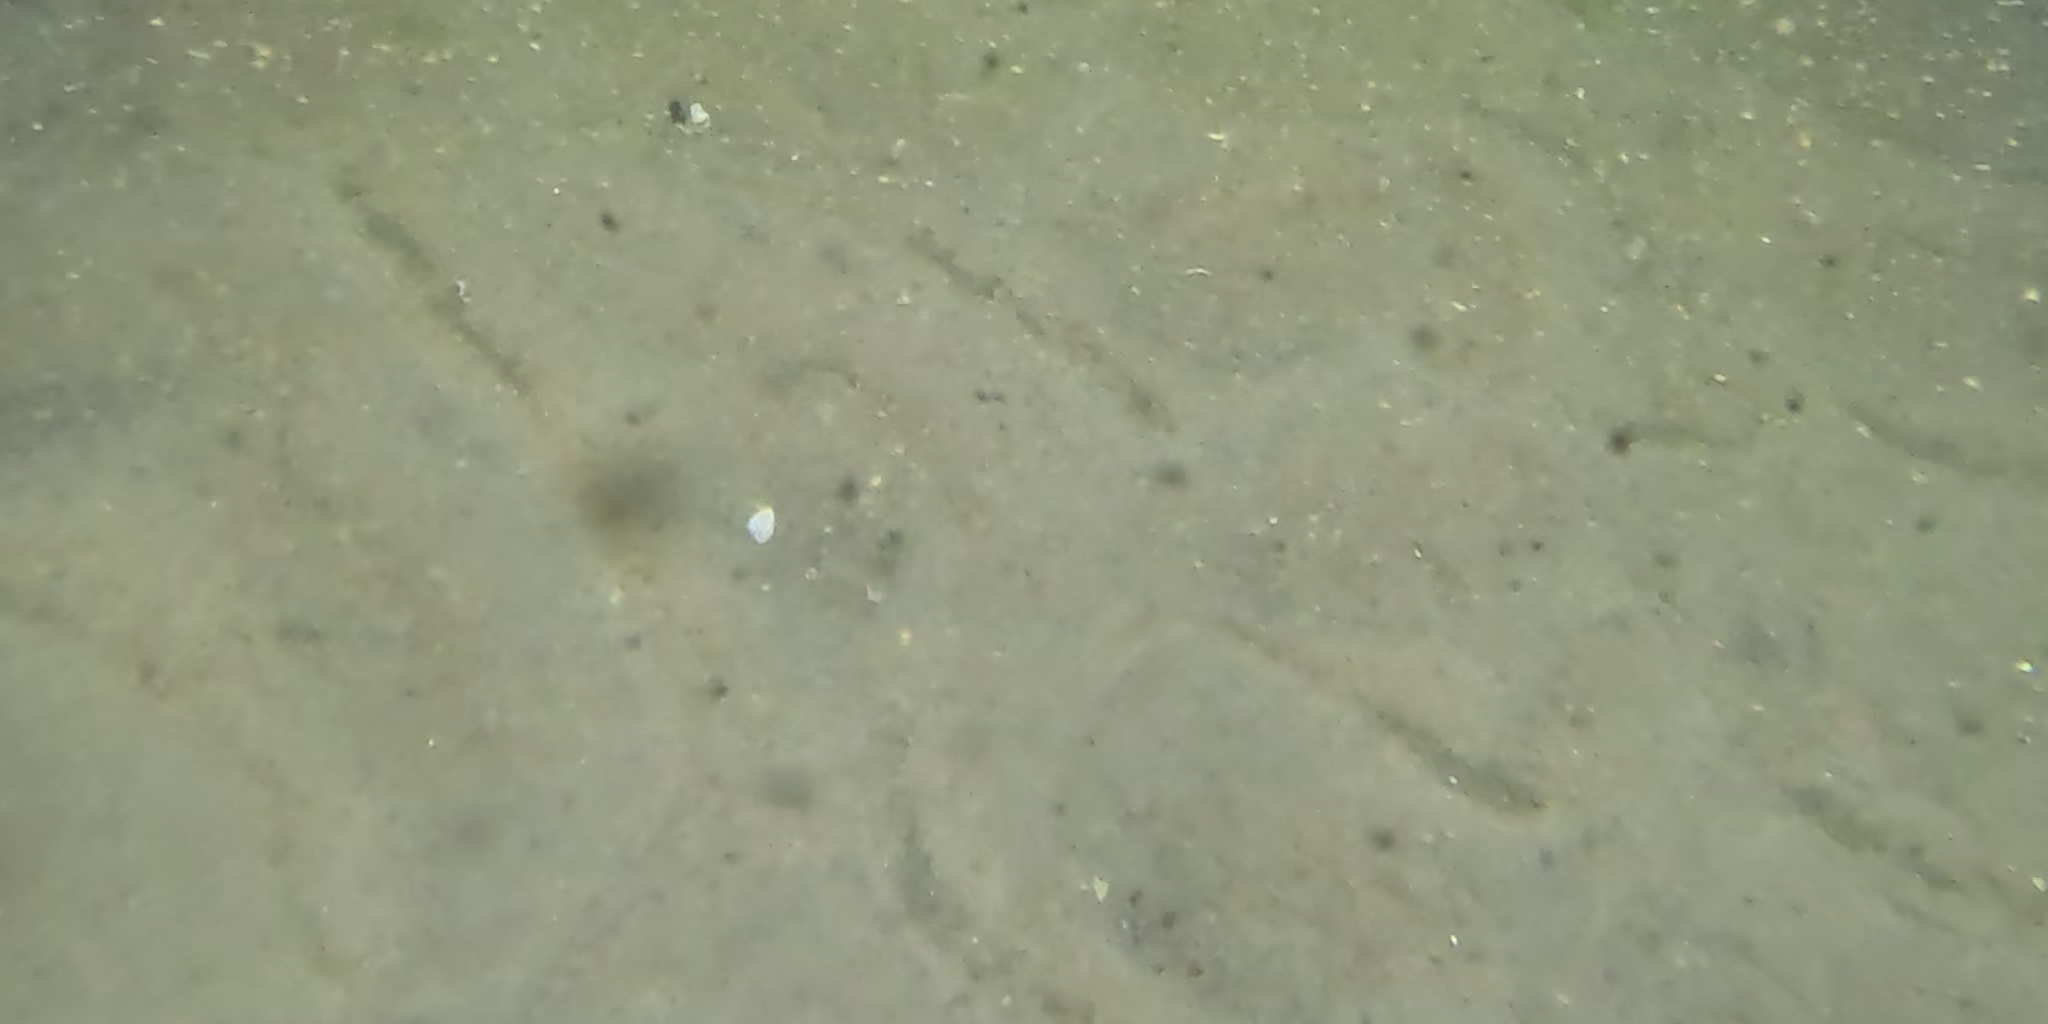
Seabed habitat: sand